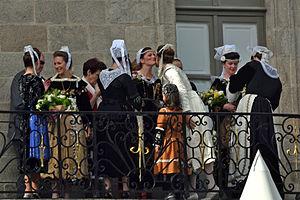
Annonce des résultats de l'élection de la Reine de Cornouaille au balcon du Musée Départemental Breton lors du «
La Reine de Cornouaille est une élection destinée à choisir une représentante du pays historique de Cornouaille, parmi les candidates élues dans les cercles celtiques. Ce concours ouvre droit, pour la gagnante, au titre annuel du même nom. Créé en 1923 par Louis Le Bourhis, il est à la base de l'actuel festival de Cornouaille.